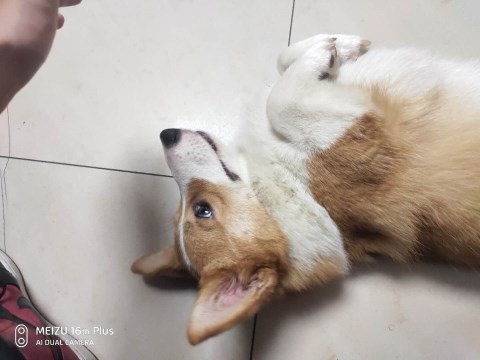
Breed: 2909-n000116-Cardigan